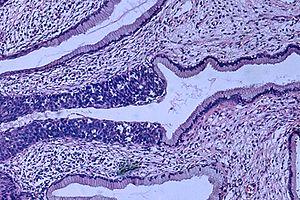
Le cancer du col utérin est un cancer invasif qui se développe à partir de l'épithélium malpighien du col de l'utérus. Le cancer du col de l'utérus ne se développe que très lentement mais dans une immense majorité des cas après une infection persistante par un papillomavirus humain oncogène, un virus sexuellement transmissible. Ce virus ayant un tropisme pour les épithéliums malpighiens. Parmi les plus de 200 types d'HPV connus seul 12 sont oncogènes.
Une tumeur de l'utérus est une tumeur située sur ou dans l'utérus.